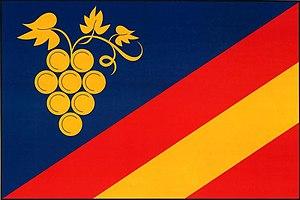
Těšetice est une commune du district de Znojmo, dans la région de Moravie-du-Sud, en République tchèque. Sa population s'élevait à 594 habitants en 2019.